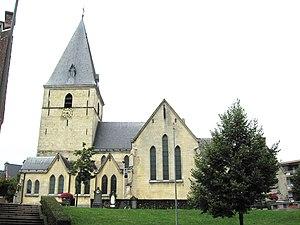
Zutendaal est une commune néerlandophone de Belgique située en Région flamande dans la province de Limbourg.
Cette page regroupe l'ensemble des monuments classés de la ville belge de Zutendaal.